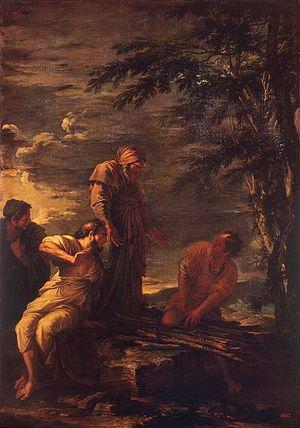
Démocrite d'Abdère, né vers 460 av. J.-C. à Abdère et mort en 370 av. J.-C., est un philosophe grec considéré comme matérialiste en raison de sa conception d'un Univers constitué d'atomes et de vide.
« Sophiste » désigne à l'origine un orateur et un professeur d'éloquence de la Grèce antique, dont la culture et la maîtrise du discours font un personnage prestigieux dès le Vᵉ siècle av. J.-C., et contre lequel la philosophie va en partie se développer. Au sens moderne, il désigne une « personne utilisant des sophismes, des arguments ou des raisonnements spécieux pour tromper ou faire illusion ».